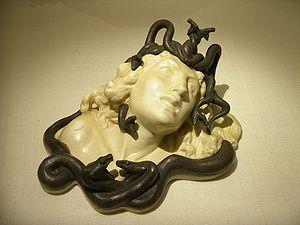
Le musée Calouste-Gulbenkian est un musée situé à Lisbonne. Porteuse, la fondation Calouste-Gulbenkian fut fondée selon les dernières volontés de l'homme d'affaires arménien Calouste Gulbenkian, entre autres afin d'abriter et de présenter au public ses collections privées composées de plus de 6 000 pièces dont 1 000 font partie de l'exposition permanente.